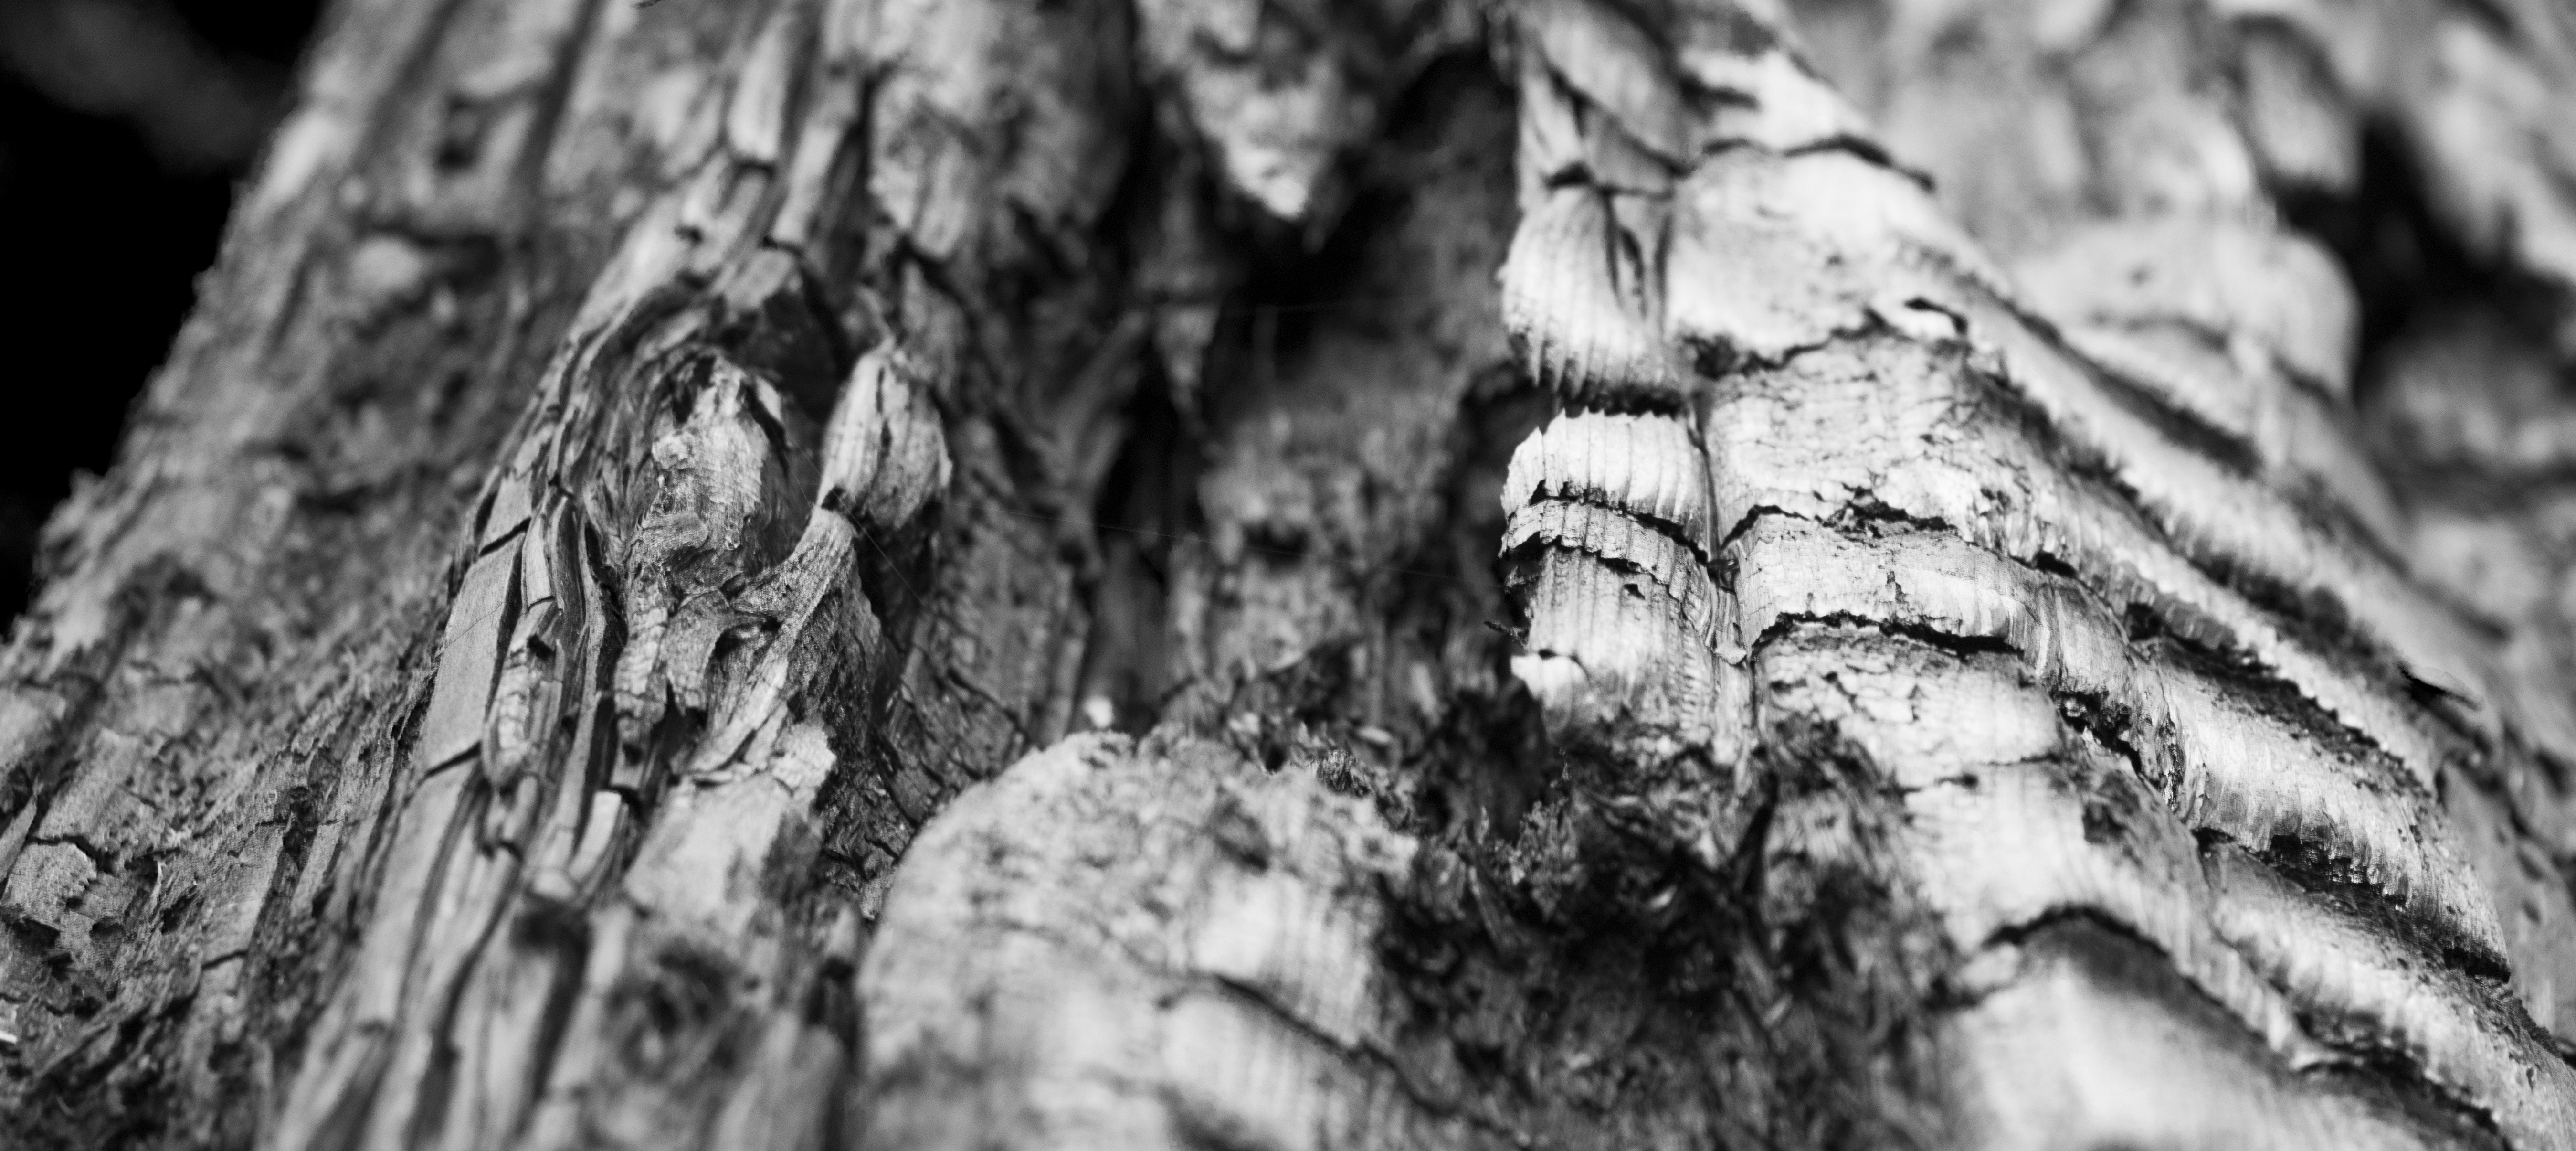
tree, nature, forest, branch, winter, black and white, plant, wood, white, photography, texture, leaf, trunk, birch, monochrome, ash, season, burnt, twig, close up, charcoal, wooden, monochrome photography, plant stem, woody plant